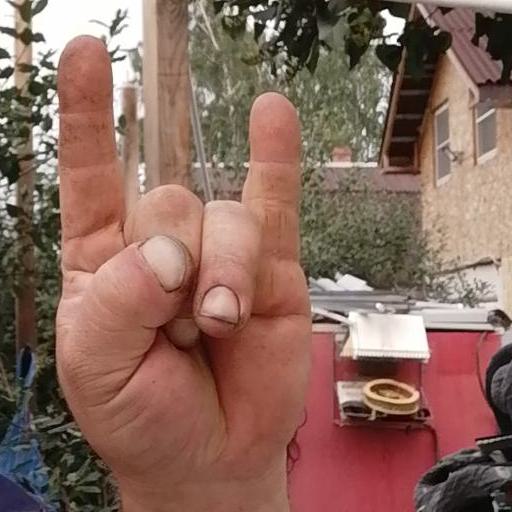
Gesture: rock